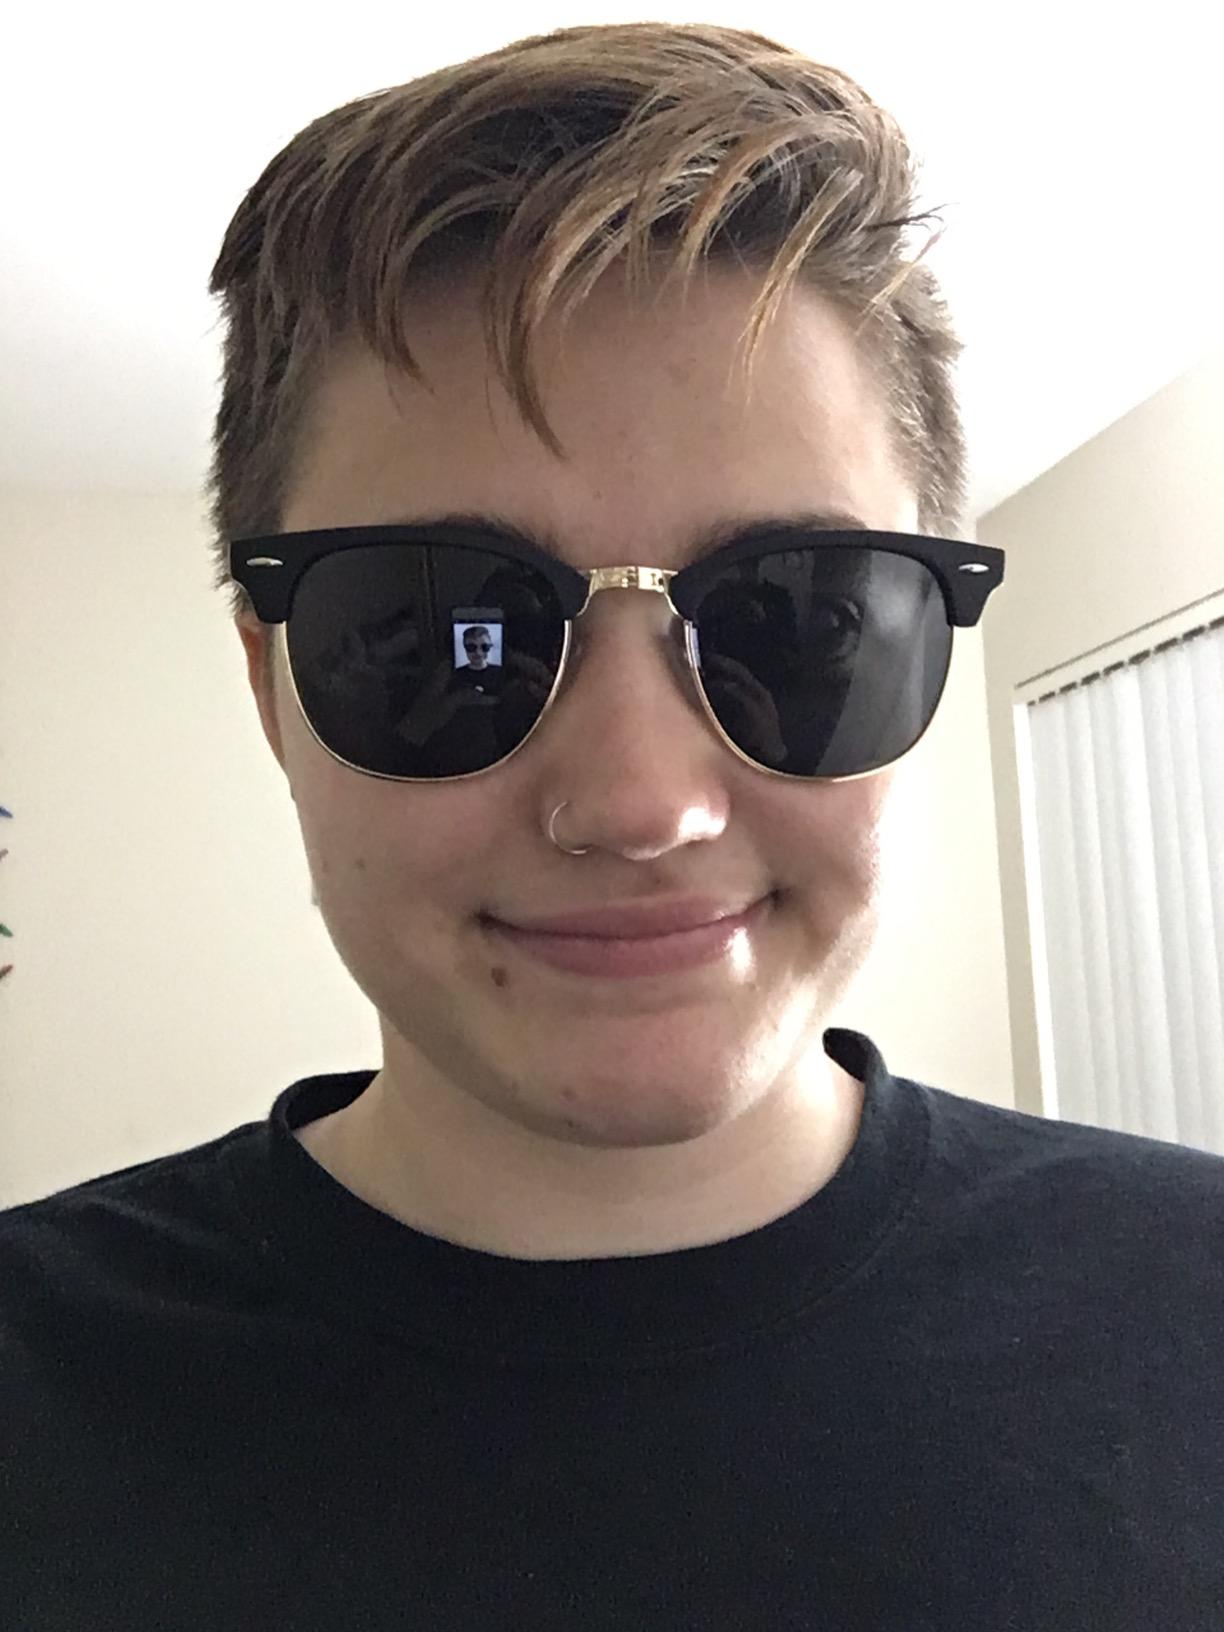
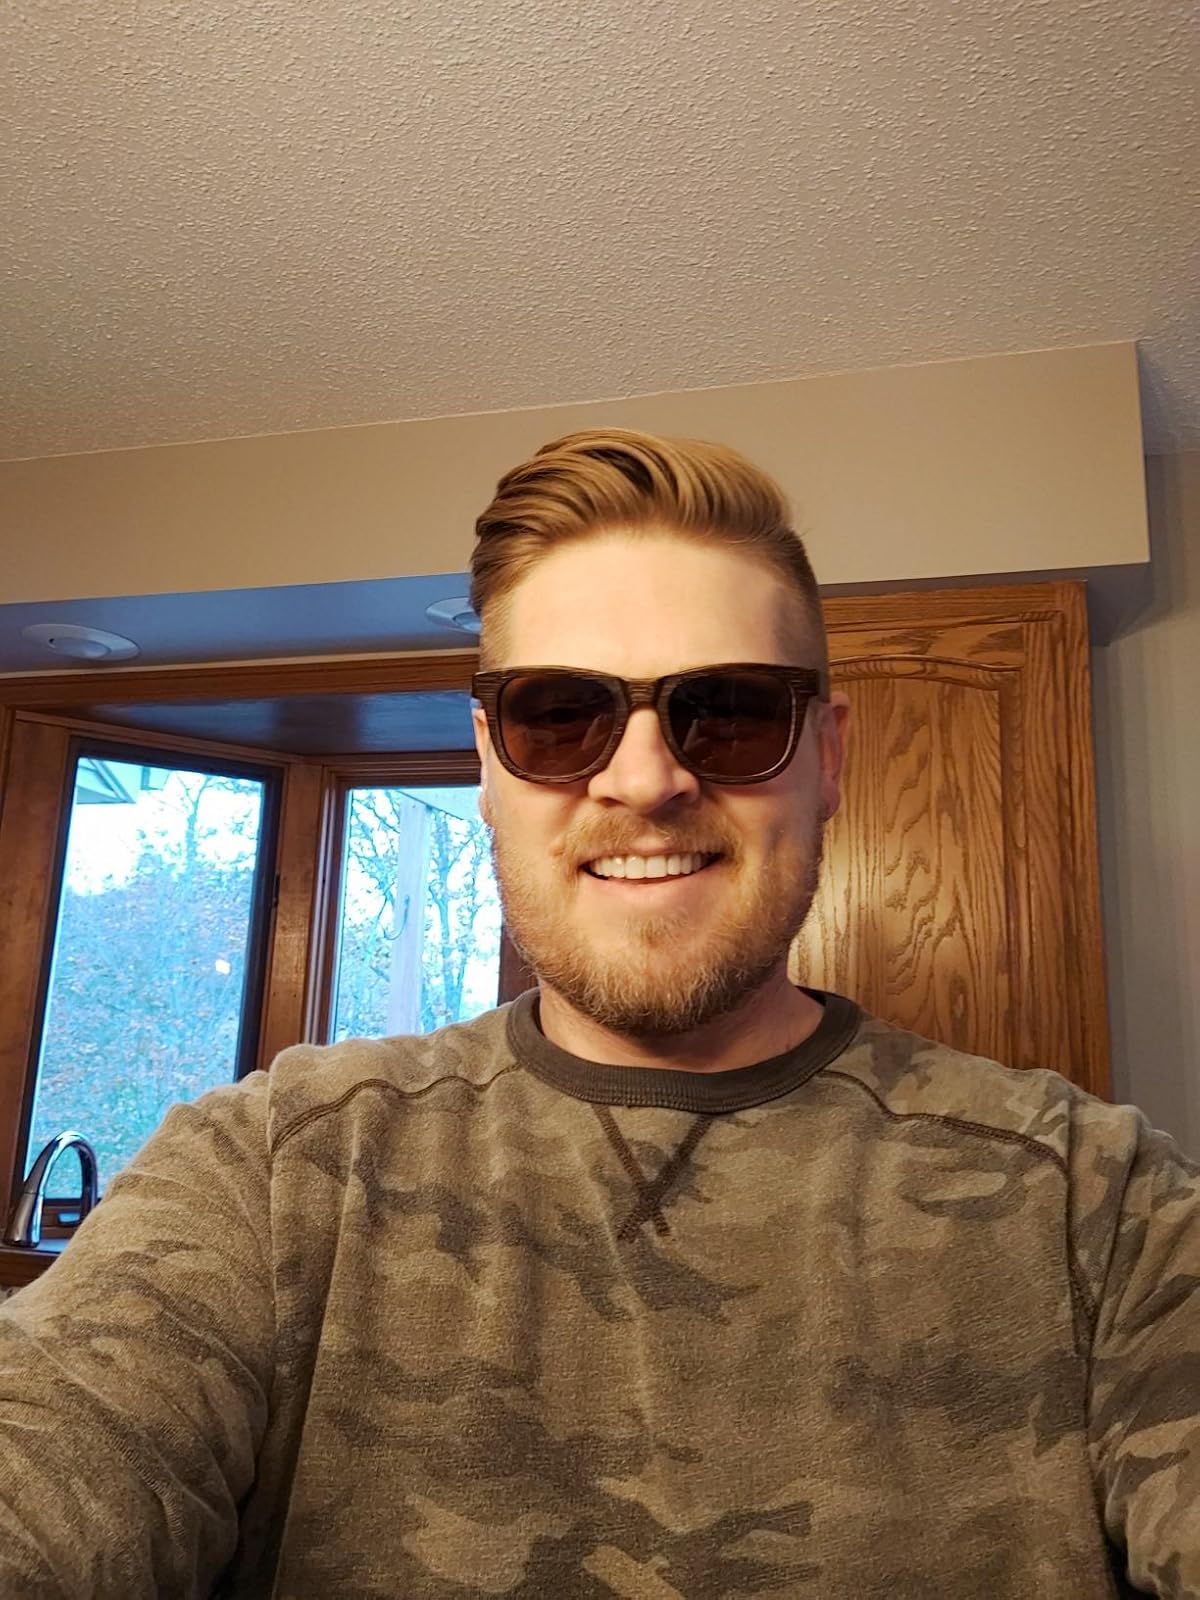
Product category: accessories_sunglasses
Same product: no